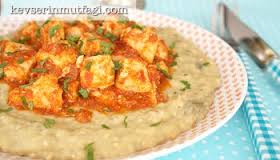
Yemek: hunkar_begendi